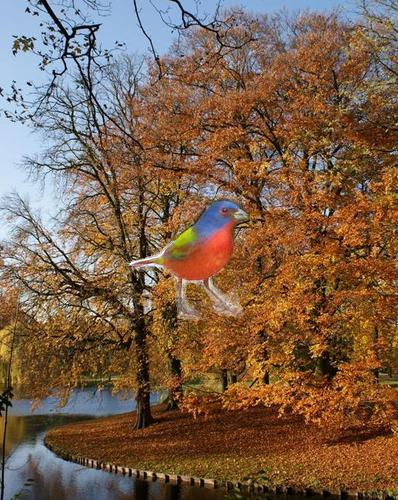
Bird species: Painted_Bunting
Bird type: landbird
Background: land